Xerophile

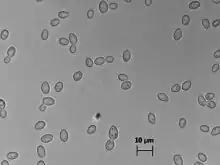
Image of Zygosachromyces a xerophilic yeast.

Xerophilic fungi will usually be found in environments that are sugar rich, and some xerophilic fungi have shown extremely low water activity, as low as .61. Xerophilic fungi include "Trichosporonoides nigrescens", "Zygosaccharomyces, and Aspergillus penicillioides."